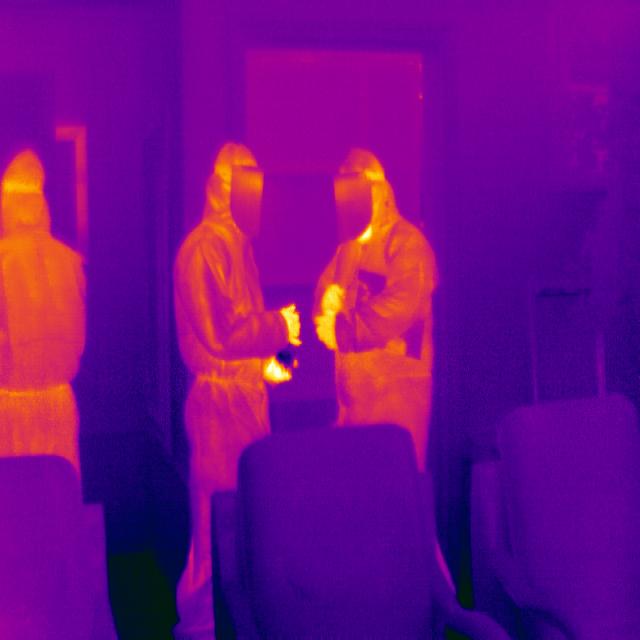
Detected objects:
label: person
label: person
label: person